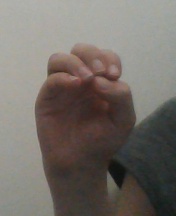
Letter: ha